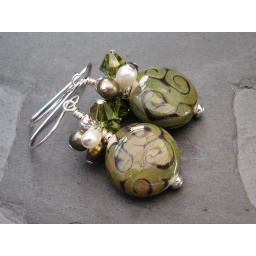
I loved these beads, by Mary Parker, clusters of fresh water pearls in olive, white and swarovski.